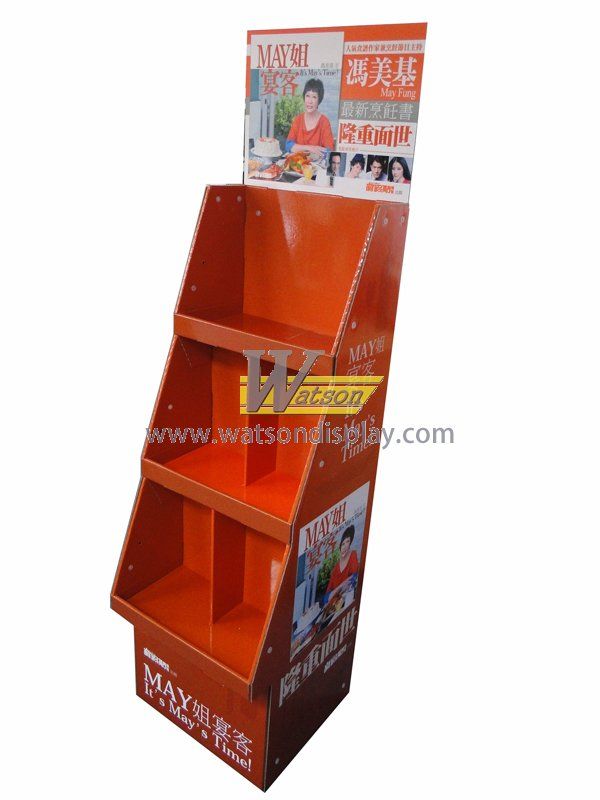
Label: cardboard